Mike Watkins (basketball)

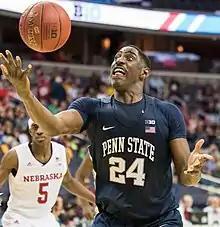
Watkins with Penn State in 2017

Michael Alphonso Watkins (born August 10, 1995) is an American professional basketball player who last played for the NLEX Road Warriors of the Philippine Basketball Association (PBA). He played college basketball player for the Penn State Nittany Lions and was named to the Big Ten All-Defensive team in 2018.